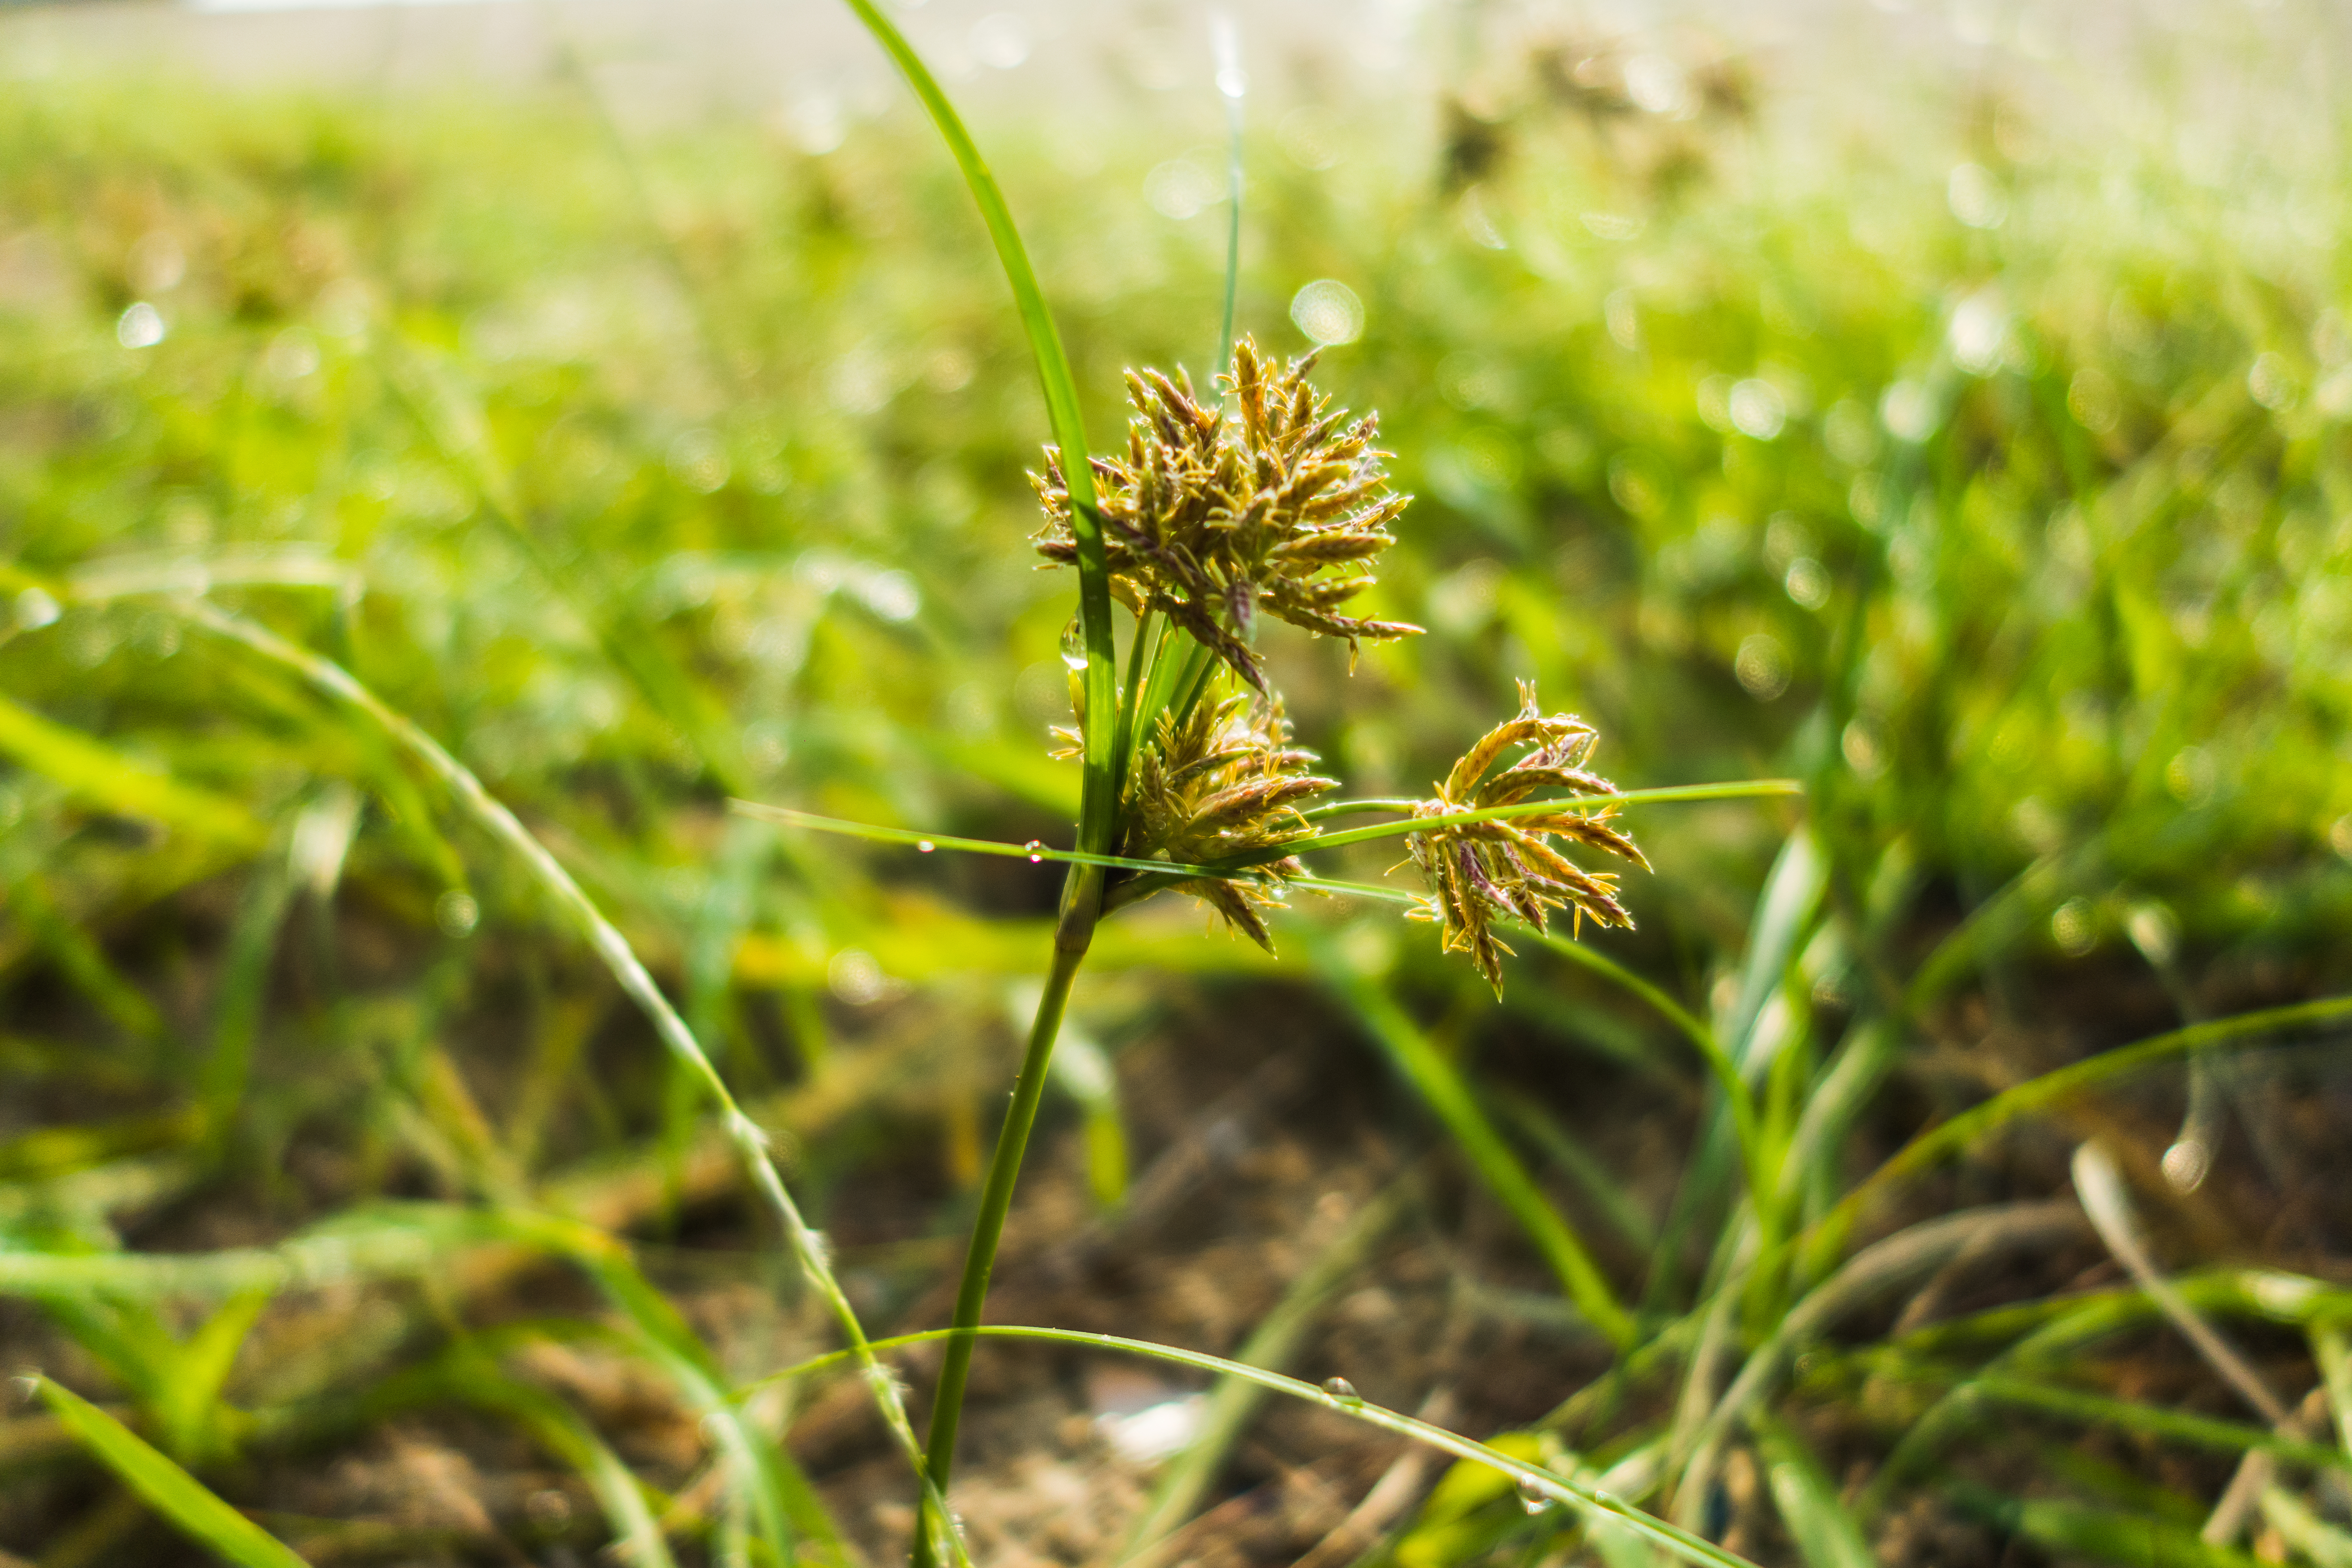
grass, dew, green, refreshing, light, morning, plant, flower, grass family, flowering plant, close up, crop, yellow nutsedge, photography, sedge family, field, plant stem, poales, meadow